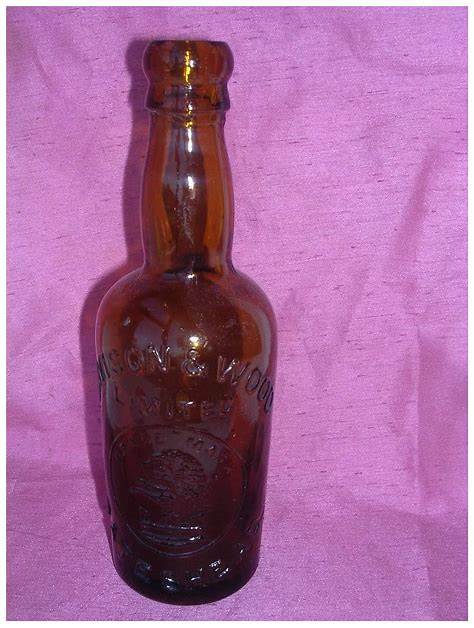
Waste category: glass